Architectural and artistic works of the Vittoriano

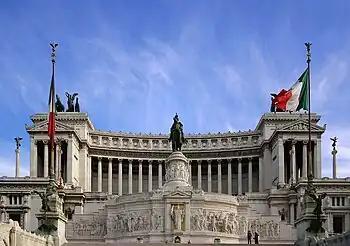
The equestrian statue of Victor Emmanuel II, which stands at the architectural center of the Vittoriano, above the Altar of the Fatherland

The Vittoriano's external staircases fit the sides of the northern slope of the Capitoline Hill and lead, starting from the entrance in Piazza Venezia, to the terrace of the Altar of the Fatherland, then to the terrace of the redeemed cities (the one immediately below the colonnade of the "sommoportico") and finally to the terraces of the two propylaea, which flank the "sommoportico", constituting its entrances.